Starcom: The U.S. Space Force

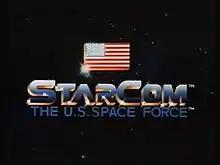
"StarCom: The U.S. Space Force" title card

Starcom: The U.S. Space Force is a 13-episode animated syndicated television series inspired by a motorized toy franchise manufactured by Coleco. The characters were adapted for animation by series creator Brynne Stephens, who also story edited the show. "Starcom" was produced by DIC Animation City and distributed by Coca-Cola Telecommunications. The toy line was popular in Europe and Asia, but was unsuccessful in the North American domestic market.